Mount Vesuvius

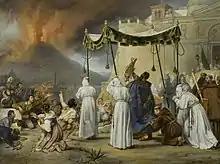
"Procession of Saint Januarius During an Eruption of Vesuvius" by Antoine Jean-Baptiste Thomas, 1822

Vesuvius is a stratovolcano and was formed as a result of the collision of two tectonic plates, the African and the Eurasian. The former was subducted at a convergent boundary beneath the latter, deeper into the earth. As the water-saturated sediments of the African oceanic plate were pushed to hotter depths inside the planet, the water boiled off and lowered the melting point of the upper mantle enough to partially melt the rocks. Because magma is less dense than the solid rock around it, it was pushed upward. Finding a weak spot at the Earth's surface, it broke through, thus forming the volcano.